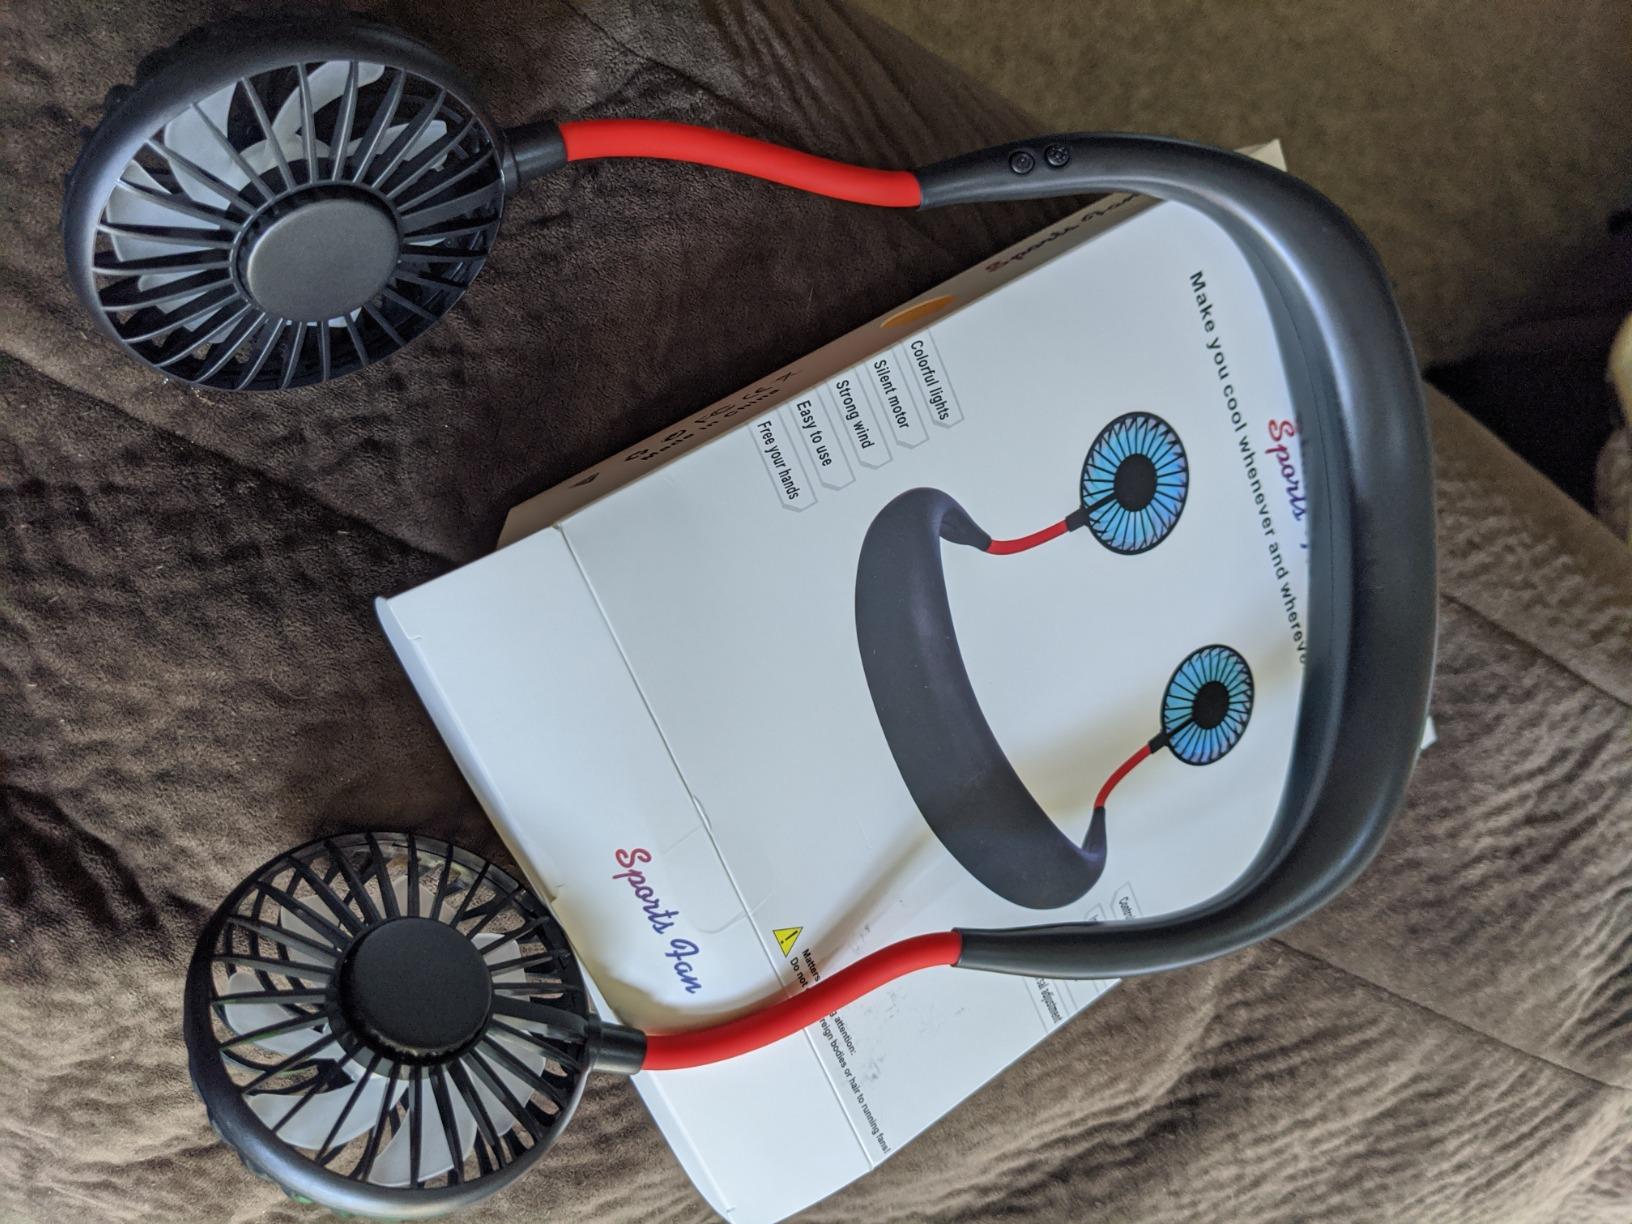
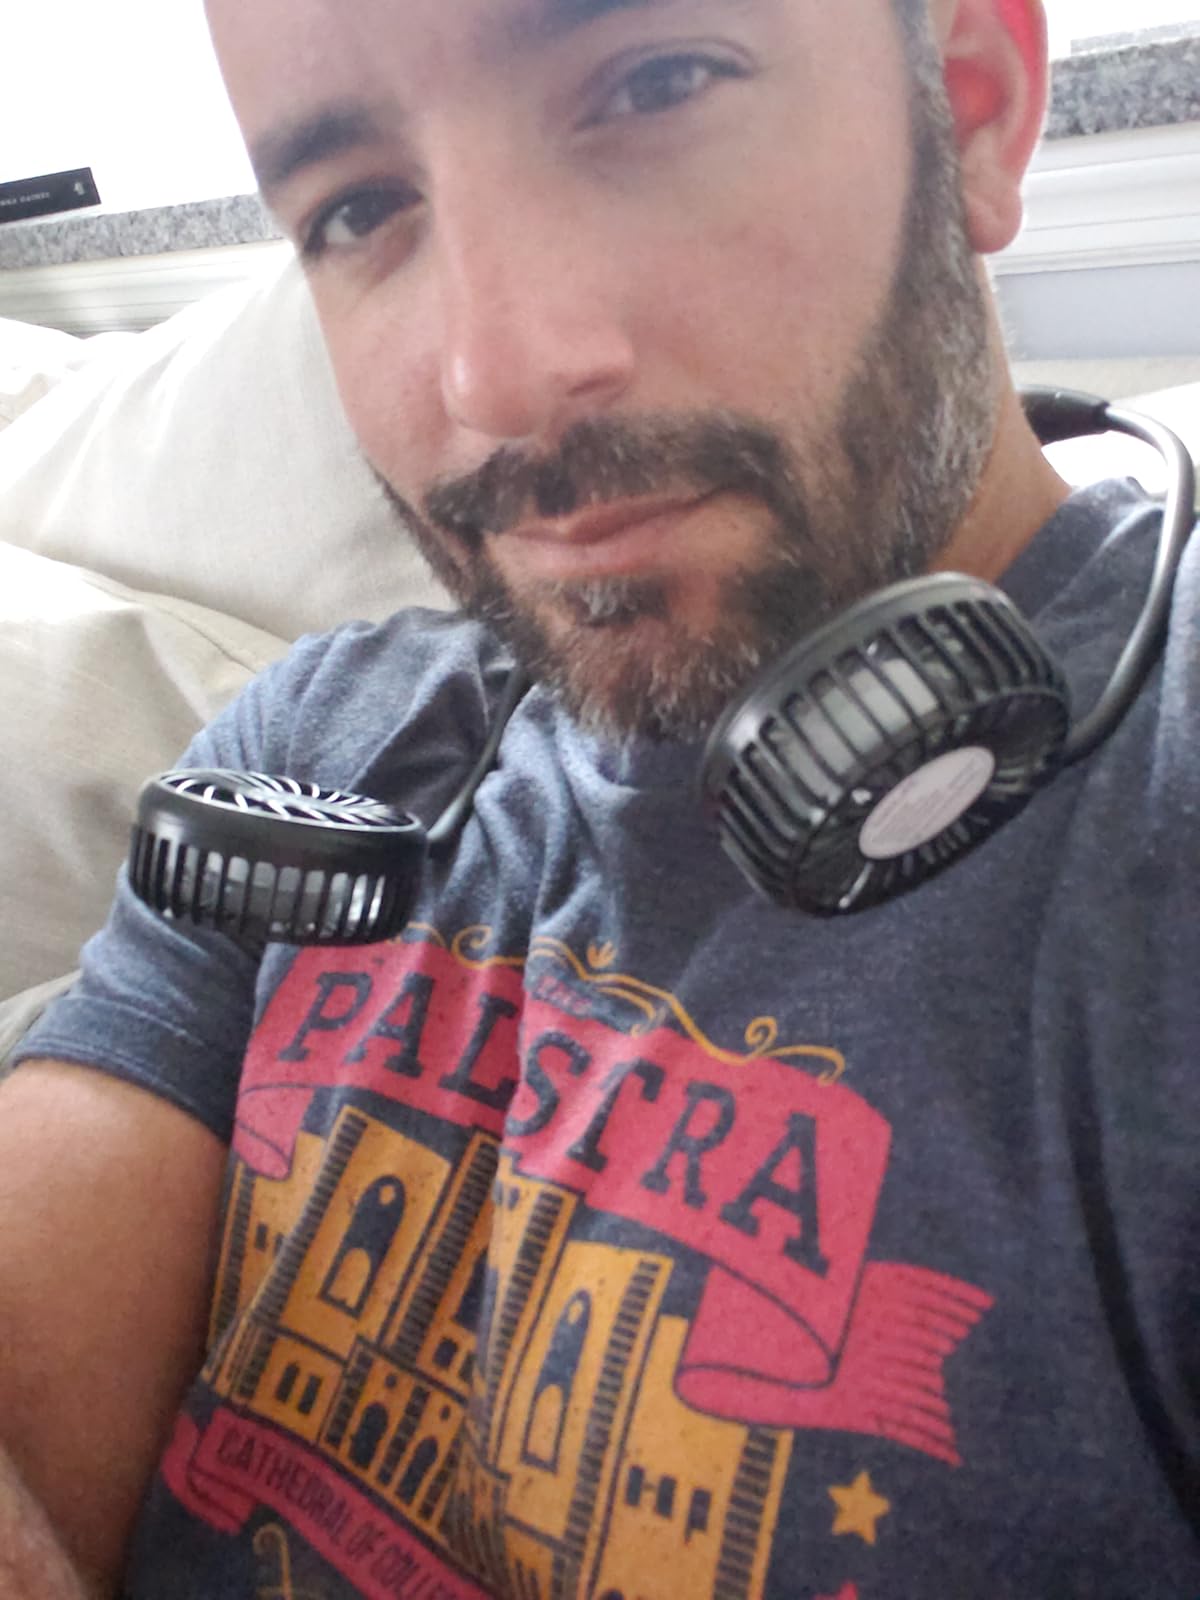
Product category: fan
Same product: no